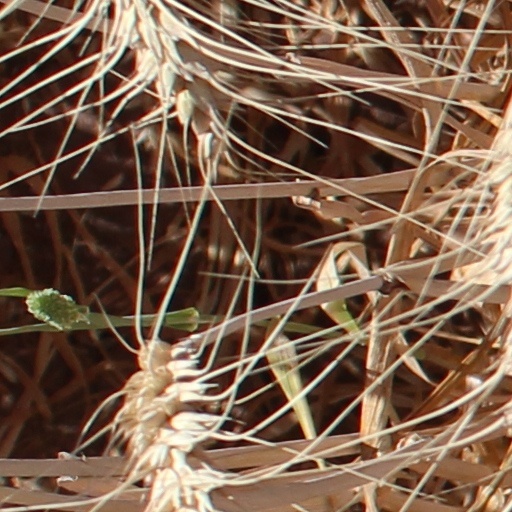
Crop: wheat